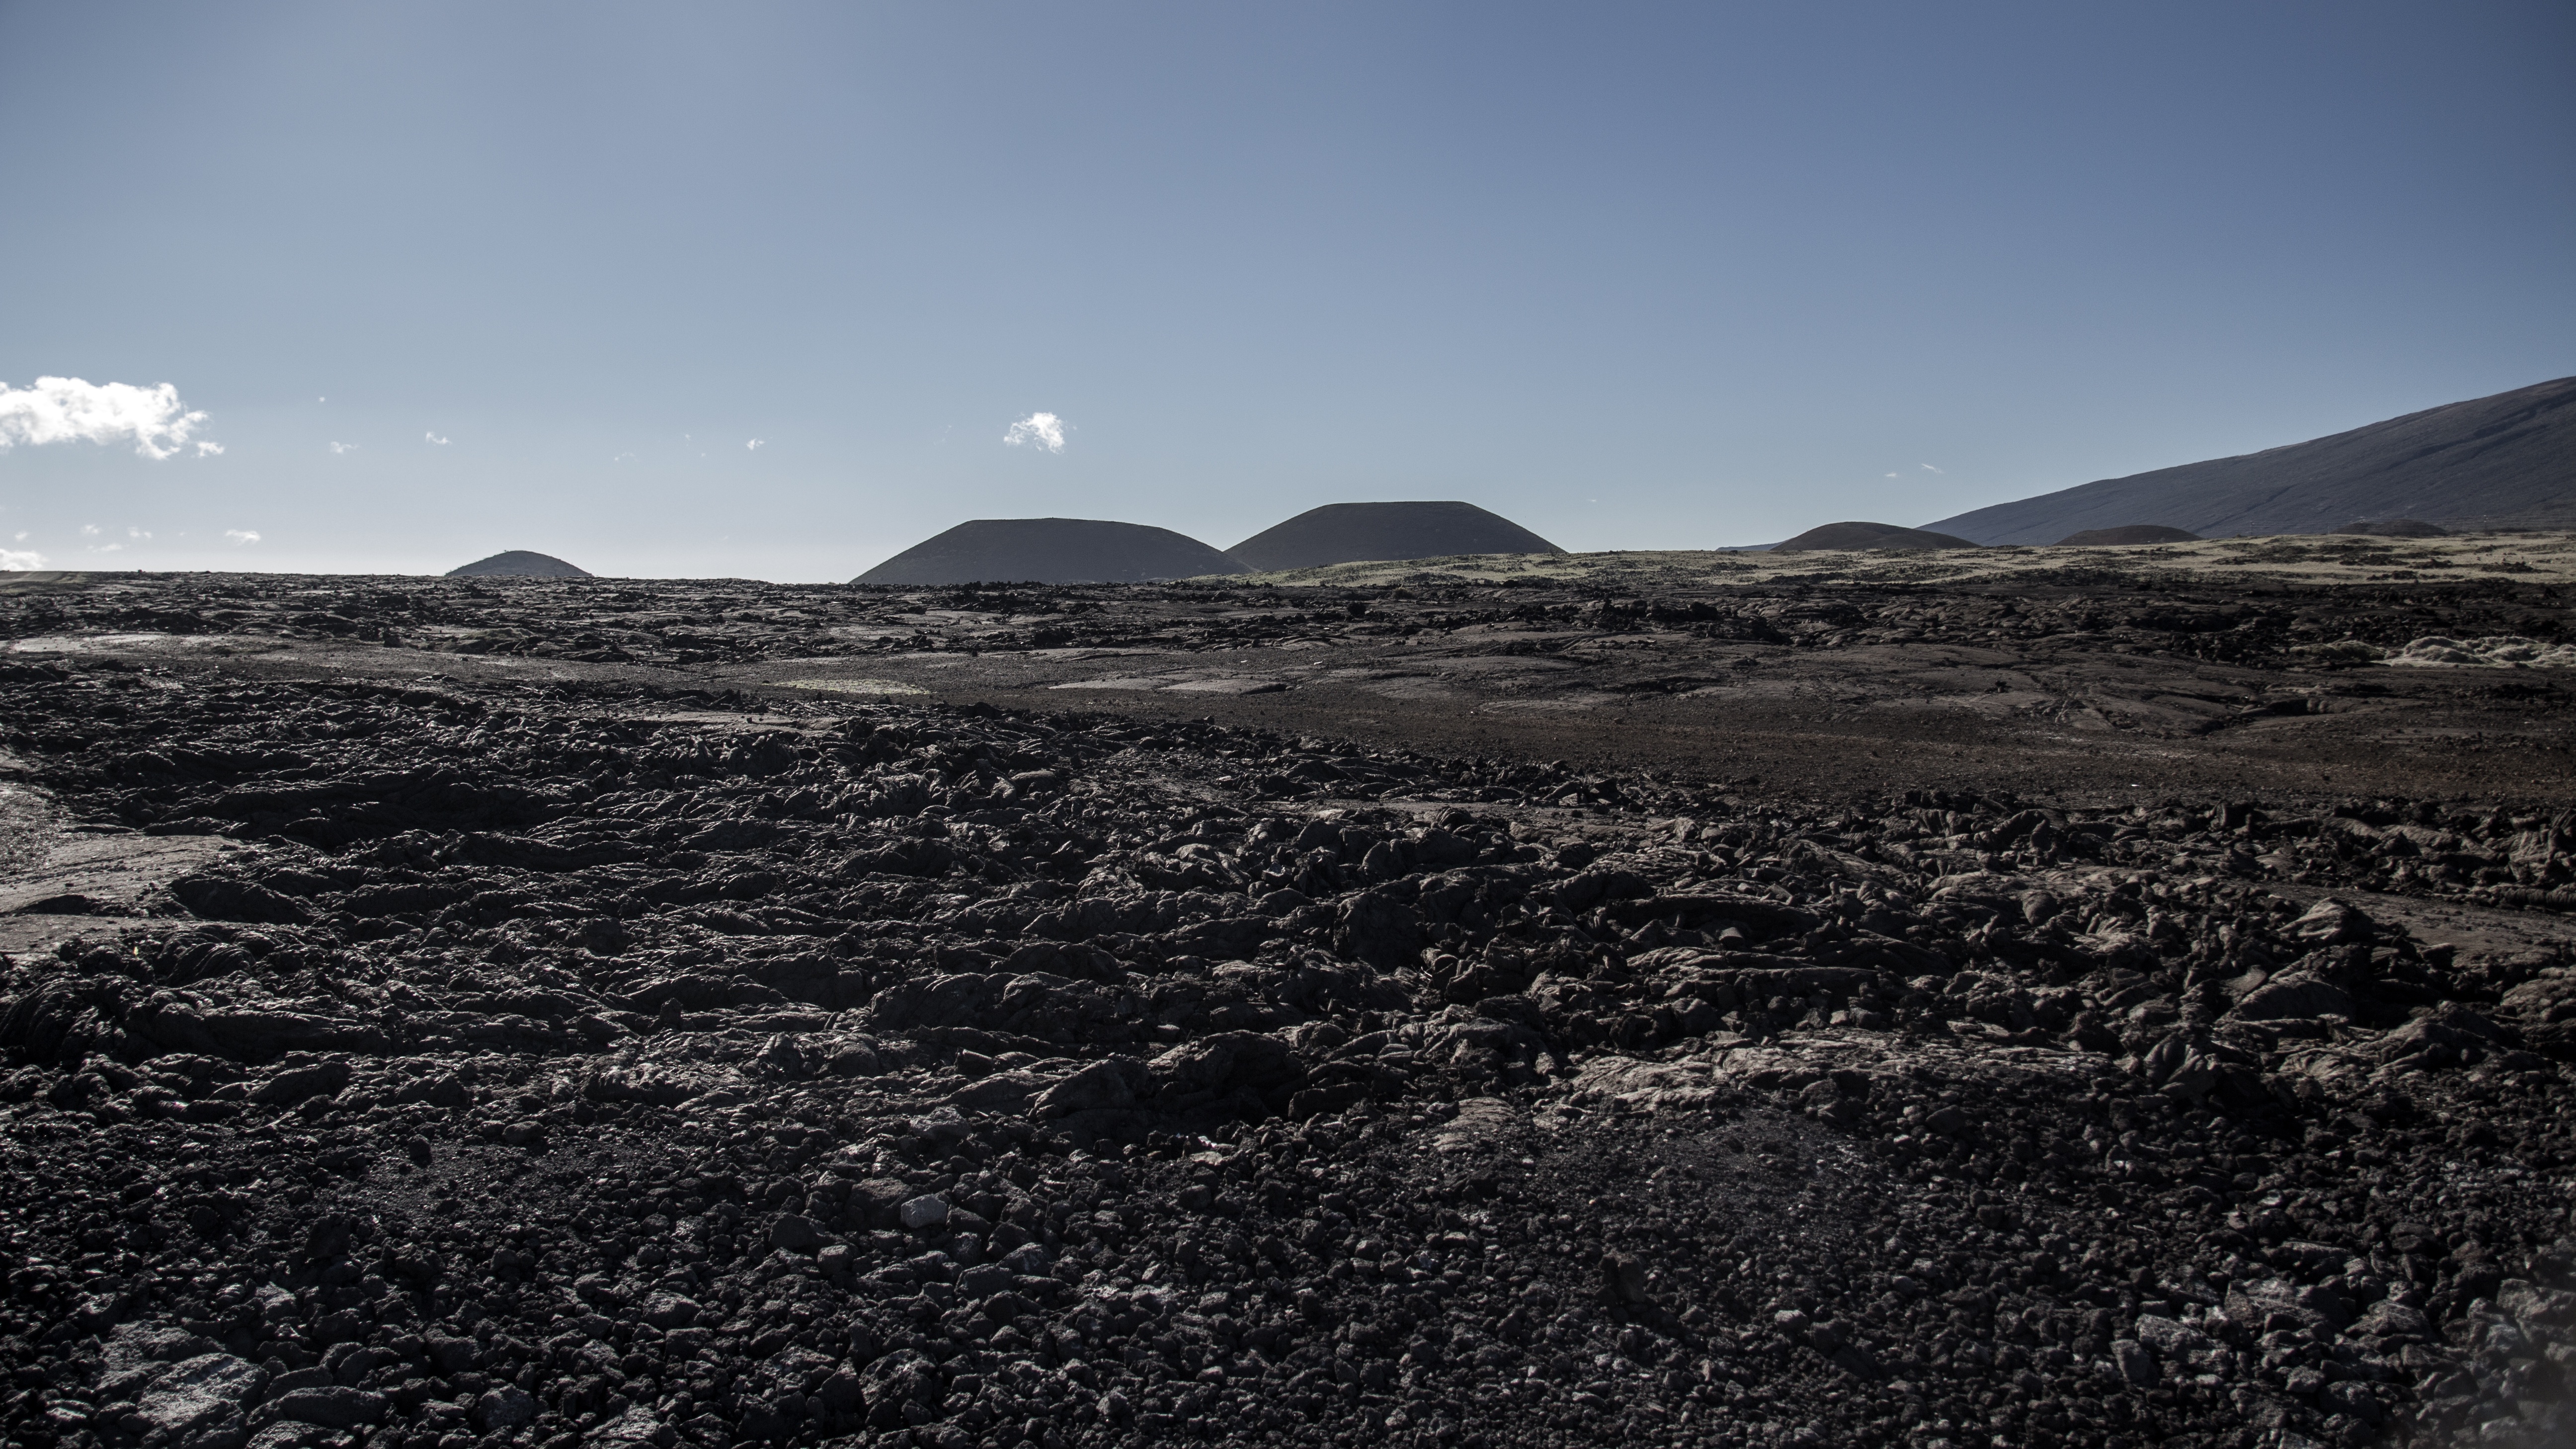
landscape, rock, horizon, wilderness, mountain, snow, hill, soil, geology, badlands, plateau, fell, landform, natural environment, geographical feature, mountainous landforms